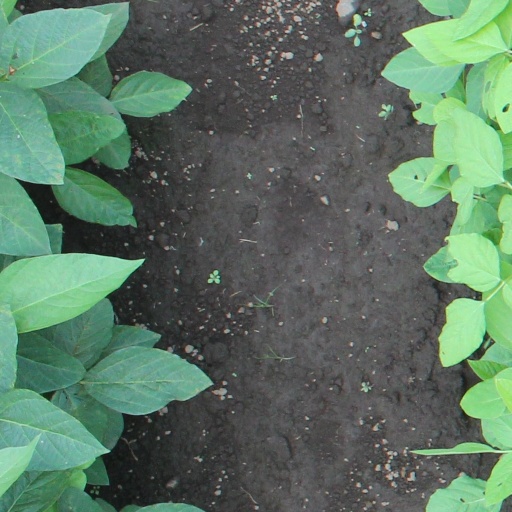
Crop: soybean